Monkey Shines (film)

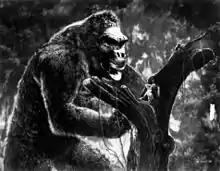
Several critics compared the portrayal of Ella to that of King Kong

Several critics praised "Monkey Shines" for its portrayal of its philosophical themes: David Kehr of the "Chicago Tribune" heralded it as Romero's "most complex and challenging creations... [Romero's] is a style of philosophical fiction that seems hardly to belong to the 20th Century at all, but rather to the 18th Century school of Swift, Diderot and Voltaire. Like those authors, he uses satire as one of his principal tools and principal weapons," concluding that, ""Monkey Shines" is an extremely thoughtful, provocative film; it's also a damn good horror movie."